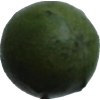
Label: green_avocado